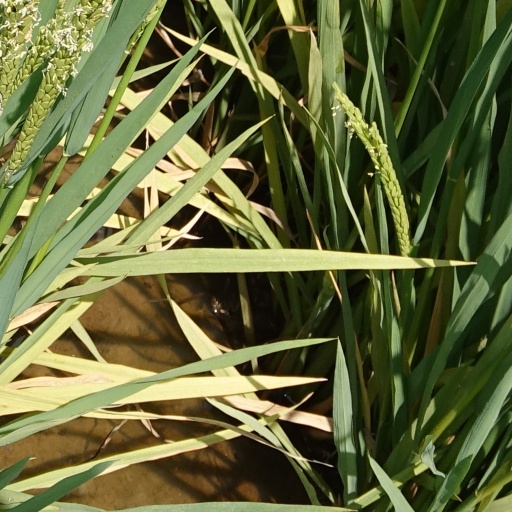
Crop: rice